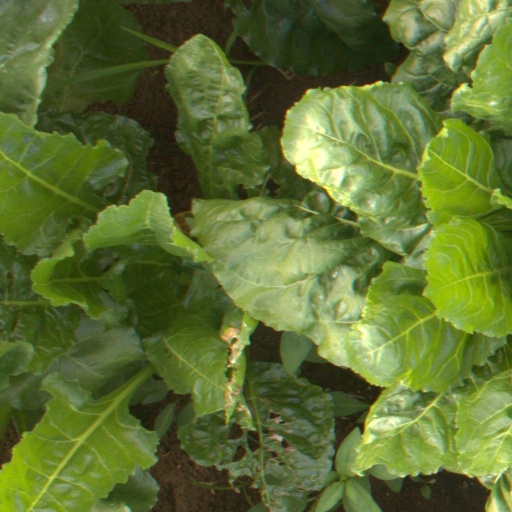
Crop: sugar beet